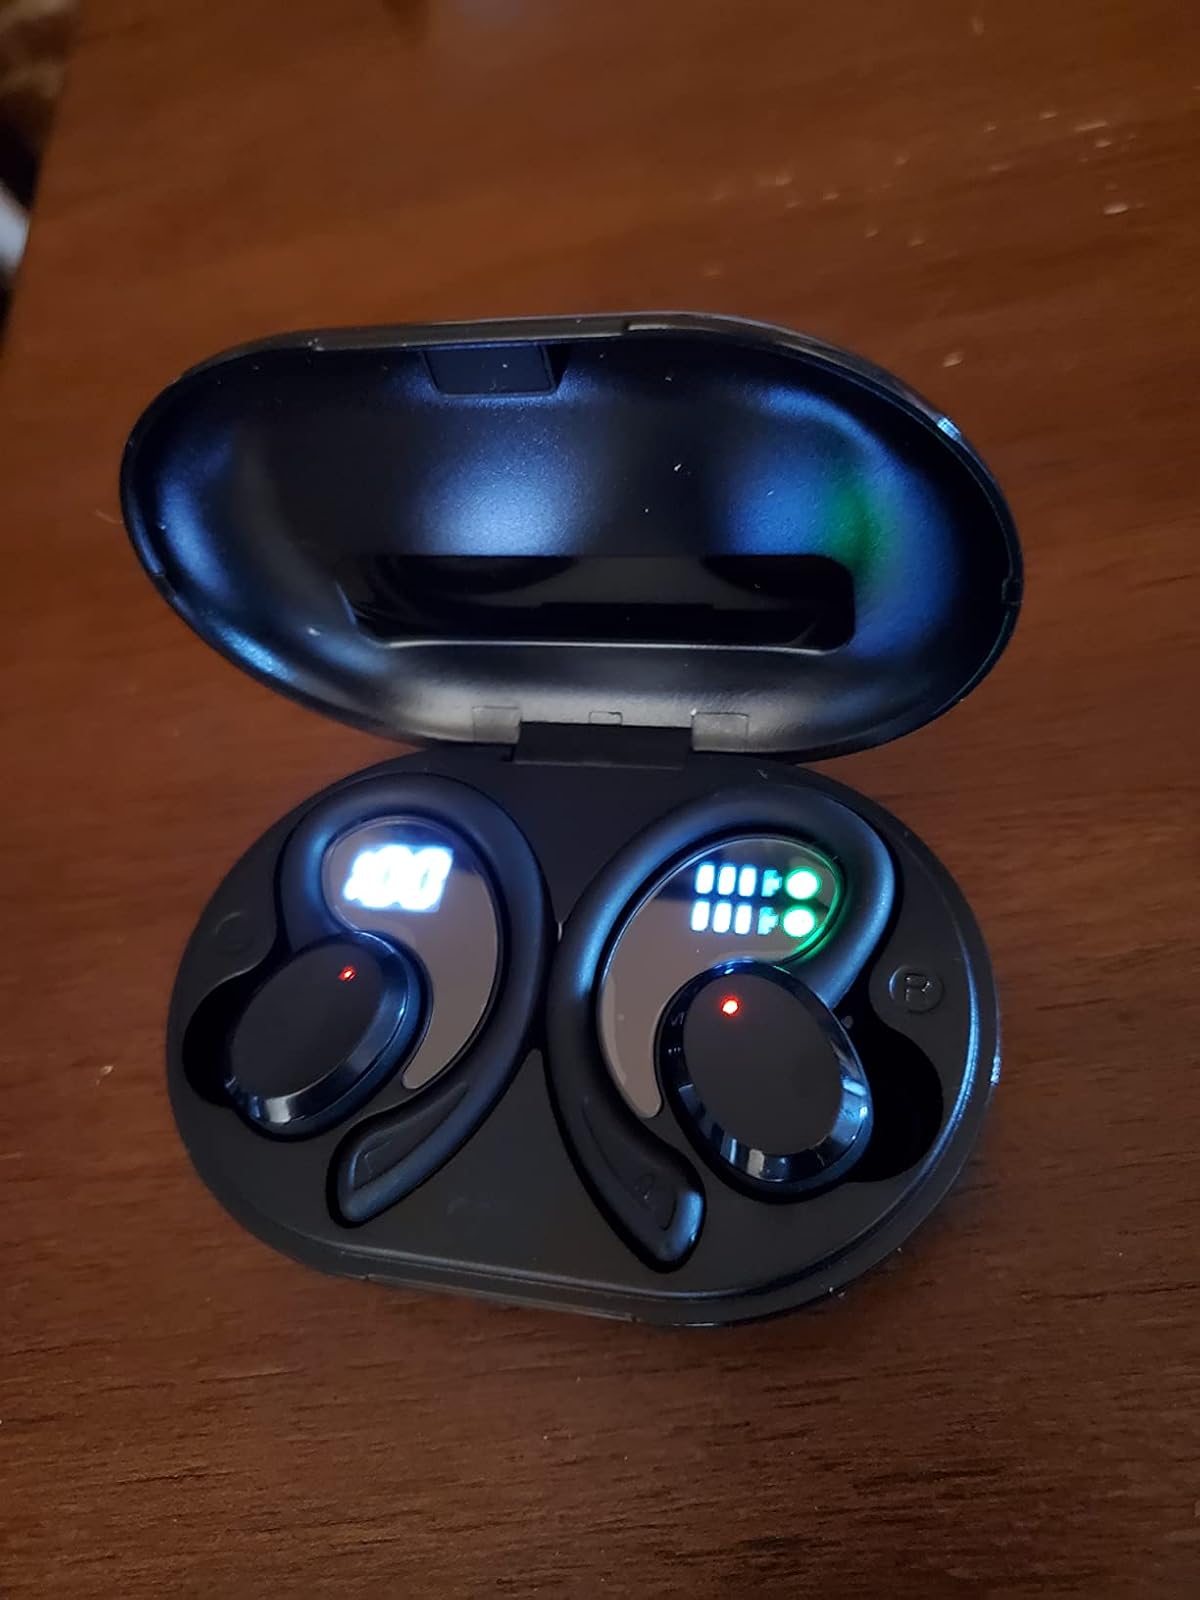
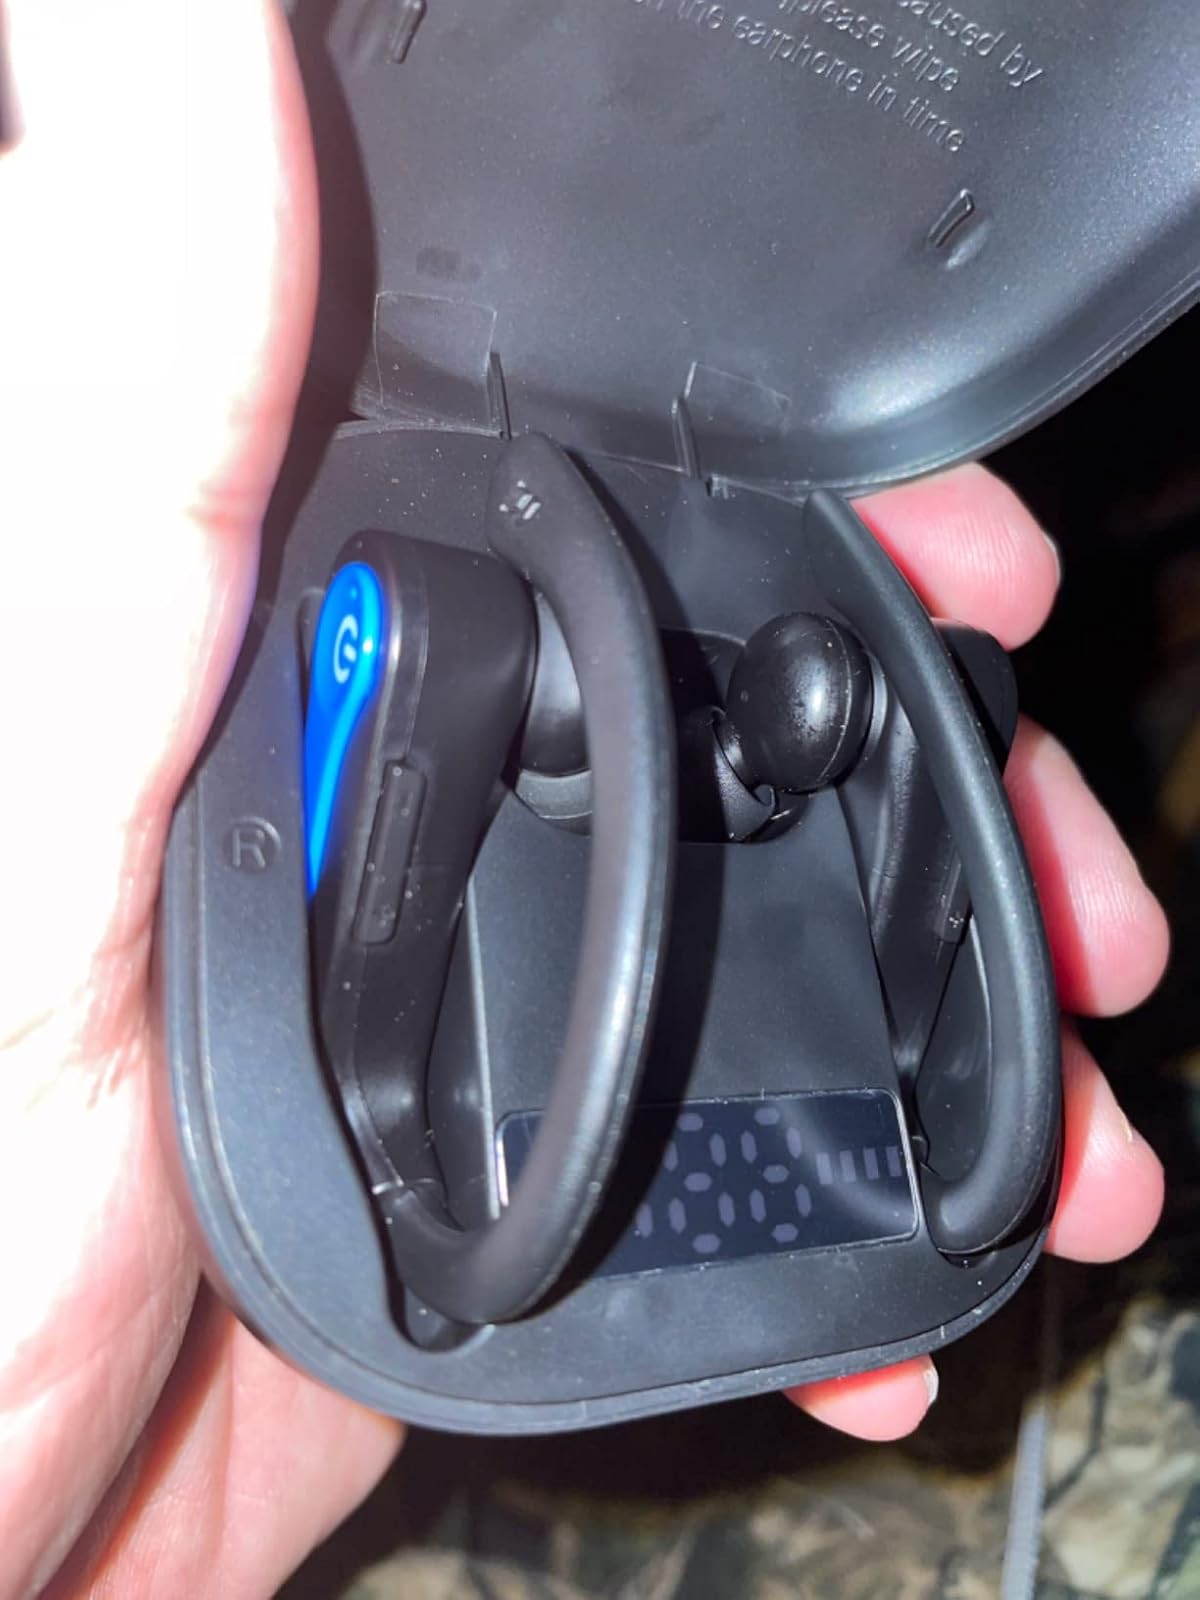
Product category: earbuds
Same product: no